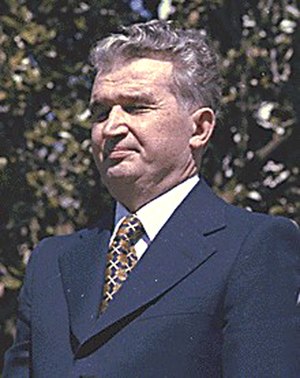
Rumæniens historie / Kommunistperioden
Nicolae Ceauşescu, Rumæniens sidste diktator i 1979
Rumæniens historie må siges at begynde, da kejser Trajan 101—06 undertvang Dacien mellem Donau og Karpaterne og der efter bosatte romerske nybyggere i det nyvundne land; thi af disses blanding med den indfødte befolkning fremgik rumænerne. 271 opgav kejser Aurelian den fremskudte stilling og flyttede mange af nybyggerne hinsides Donau, og under folkevandringstiden og i den følgende tid indtil 10. århundrede oversvømmedes landet efterhånden af en række barbariske folkefærd, mens resten af nybyggerne tyede til bjergene, især til Karpaterne, senere også til Balkan og Pindus; herfra stammer de såkaldte zinzarer eller Kutso-Vlakher.